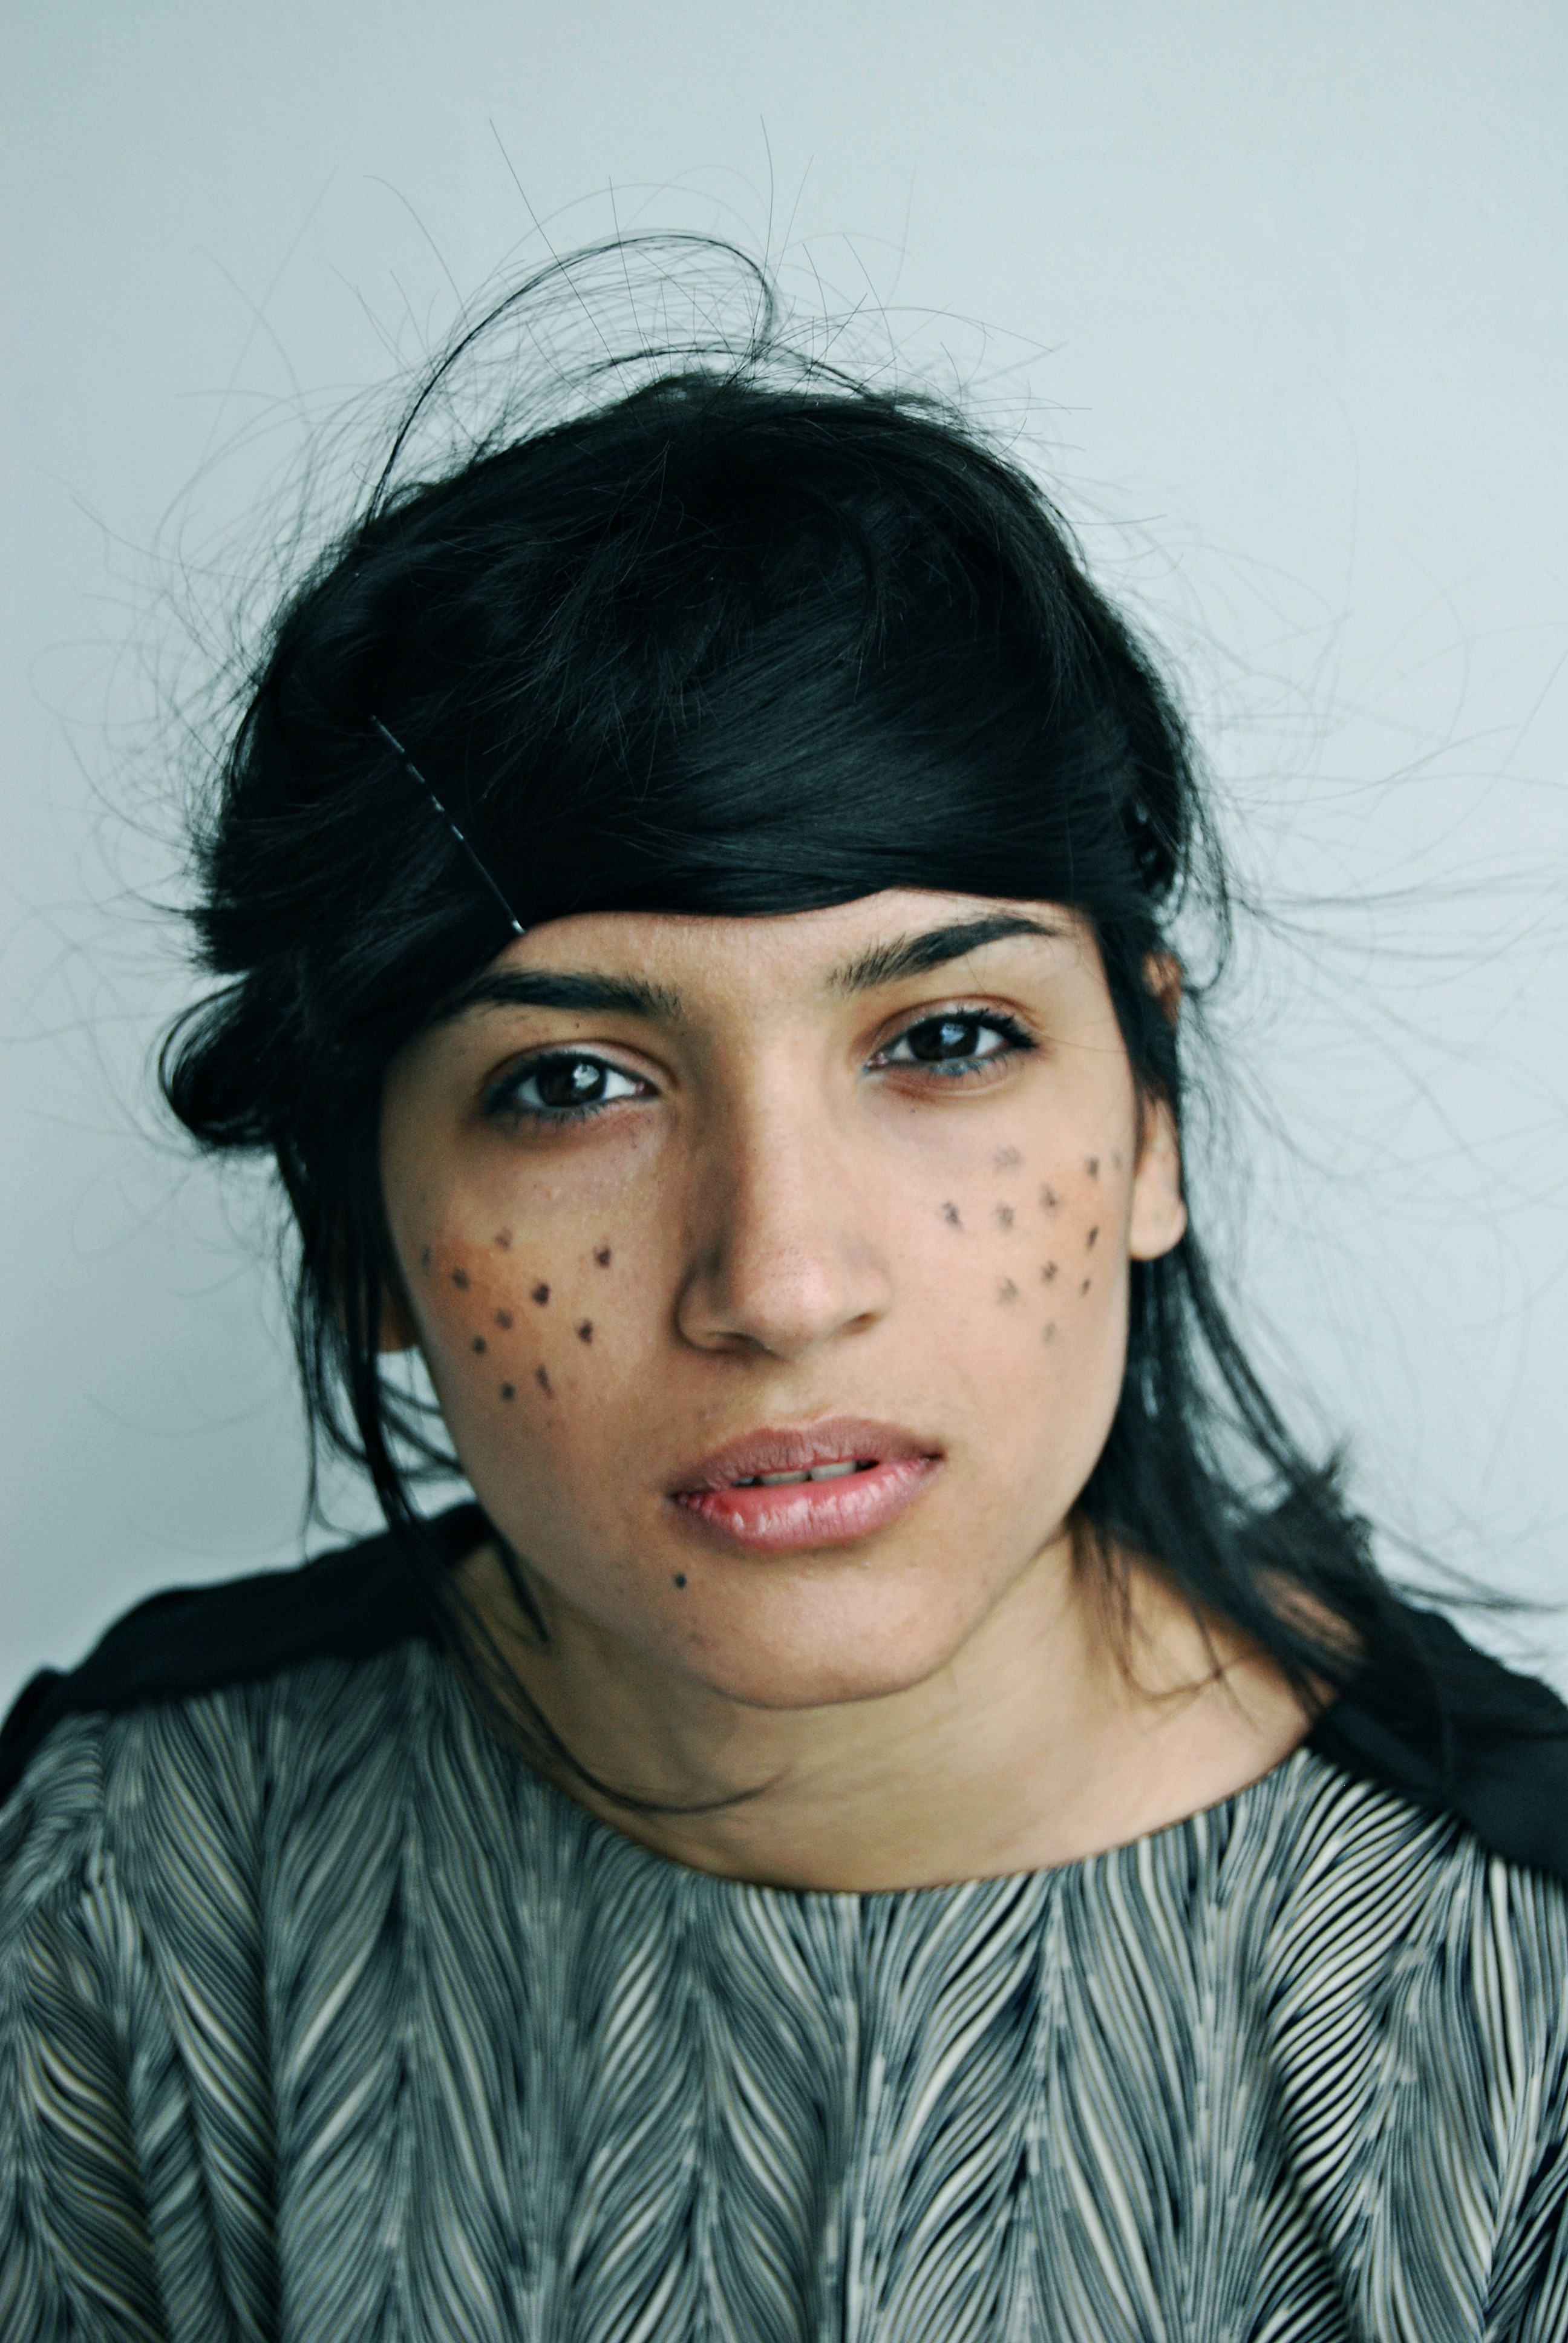
person, girl, woman, hair, photography, singer, portrait, model, fashion, blue, lady, hairstyle, black hair, face, nose, eye, head, skin, beauty, photo shoot, brown hair, portrait photography